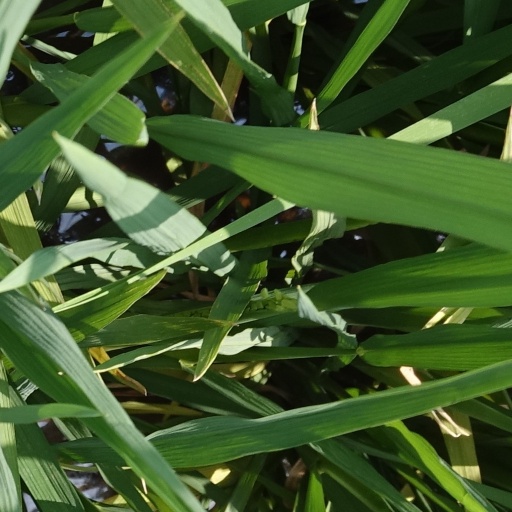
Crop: rice